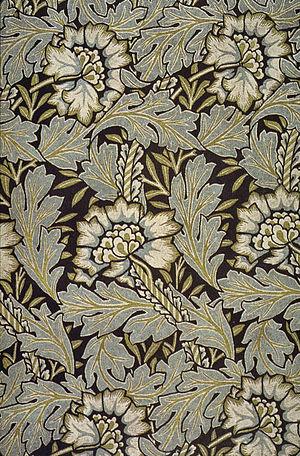
William Morris, né le 24 mars 1834 à Walthamstow, Essex et mort le 3 octobre 1896 à Hammersmith, Londres, est un fabricant, designer textile, imprimeur, écrivain, poète, conférencier, peintre, dessinateur et architecte britannique, célèbre à la fois pour ses œuvres littéraires, son engagement politique libertaire, son travail d'édition et ses créations dans le domaine des arts décoratifs, en tant que membre de la Confrérie préraphaélite, qui comptent parmi les sources du mouvement Arts & Crafts qui eut, dans ce domaine, l'une des influences les plus importantes en Grande-Bretagne au XXᵉ siècle.